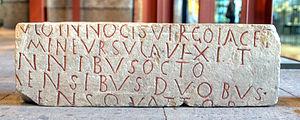
Pierre tombale de la vierge Ursula, Musée romain-germanique, Cologne. Vème-VIème siècle, Sainte Ursule, Cologne. RGM Inv.-Nr. 29,313 Traduction en français de l'inscription CIL XIII 8485 Dans cette tombe repose la vierge innocente nommée Ursule. Elle vécut huit ans, deux mois et quatre jours.
L'église Sainte-Ursule est l'une des douze anciennes églises et basiliques romanes de Cologne en Allemagne. Elle est vouée à sainte Ursule et se trouve à l'emplacement d'un ancien cimetière romain, où eut lieu selon la tradition le massacre des onze mille vierges de Cologne.